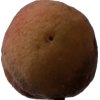
Label: peach